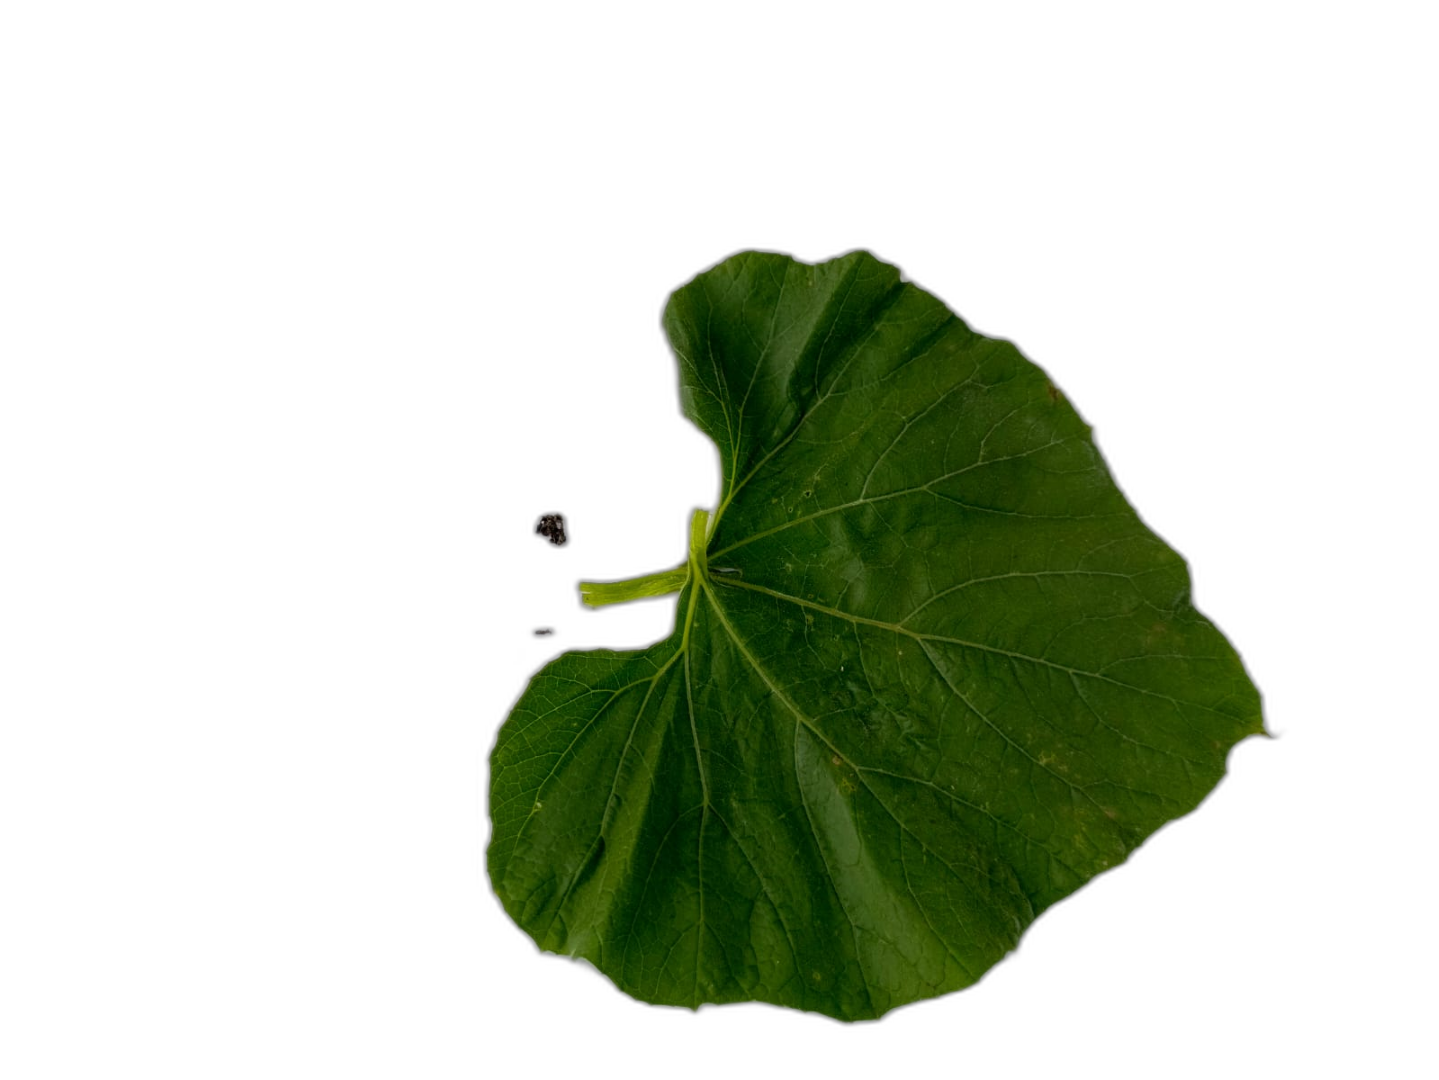
Crop: Bottle Gourd
Label: Fungal_Damage_Leaf